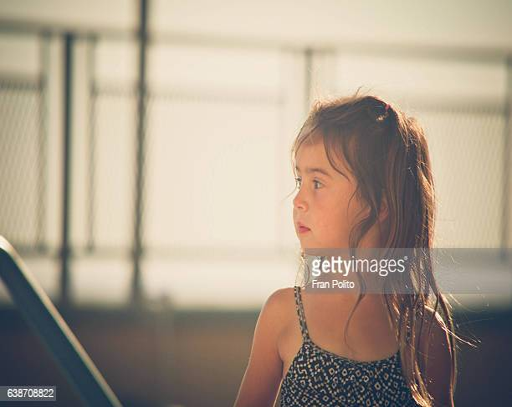
portrait of a young girl at the beach .